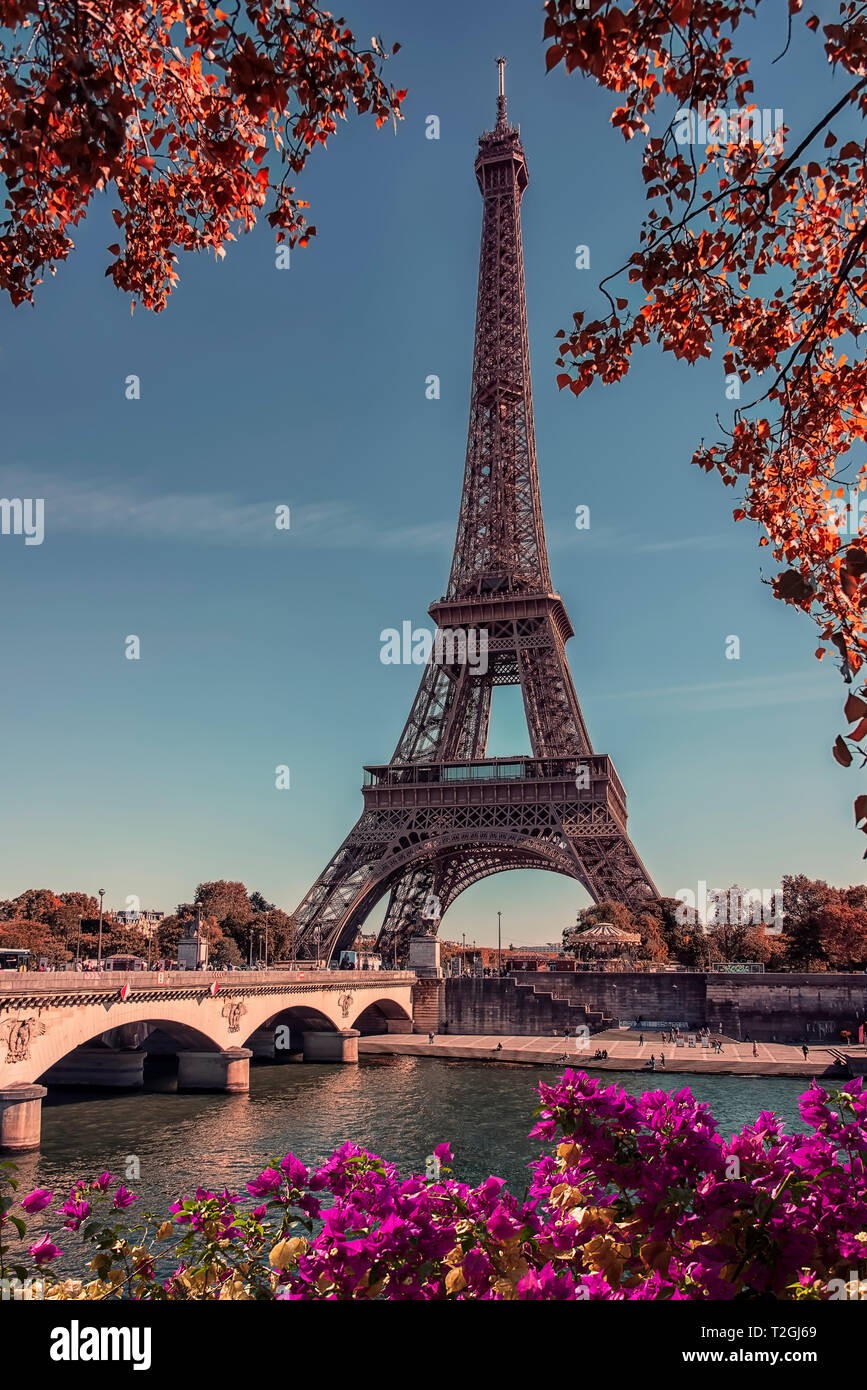
Landmark: Eiffel Tower